Organic semiconductor

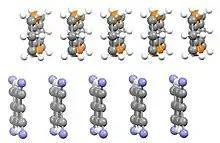
Edge-on view of portion of crystal structure of hexamethyleneTTF/TCNQ charge-transfer salt, highlighting the segregated stacking

In 1862, Henry Letheby obtained a partly conductive material by anodic oxidation of aniline in sulfuric acid. The material was probably polyaniline. In the 1950s, researchers discovered that polycyclic aromatic compounds formed semi-conducting charge-transfer complex salts with halogens. In particular, high conductivity of 0.12 S/cm was reported in perylene–iodine complex in 1954. This finding indicated that organic compounds could carry current.